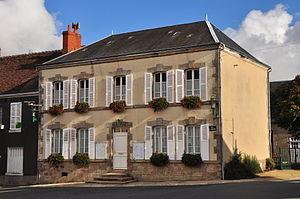
Marie d'Orsennes (Indre)
Orsennes est une commune française située dans le département de l'Indre, en région Centre-Val de Loire.